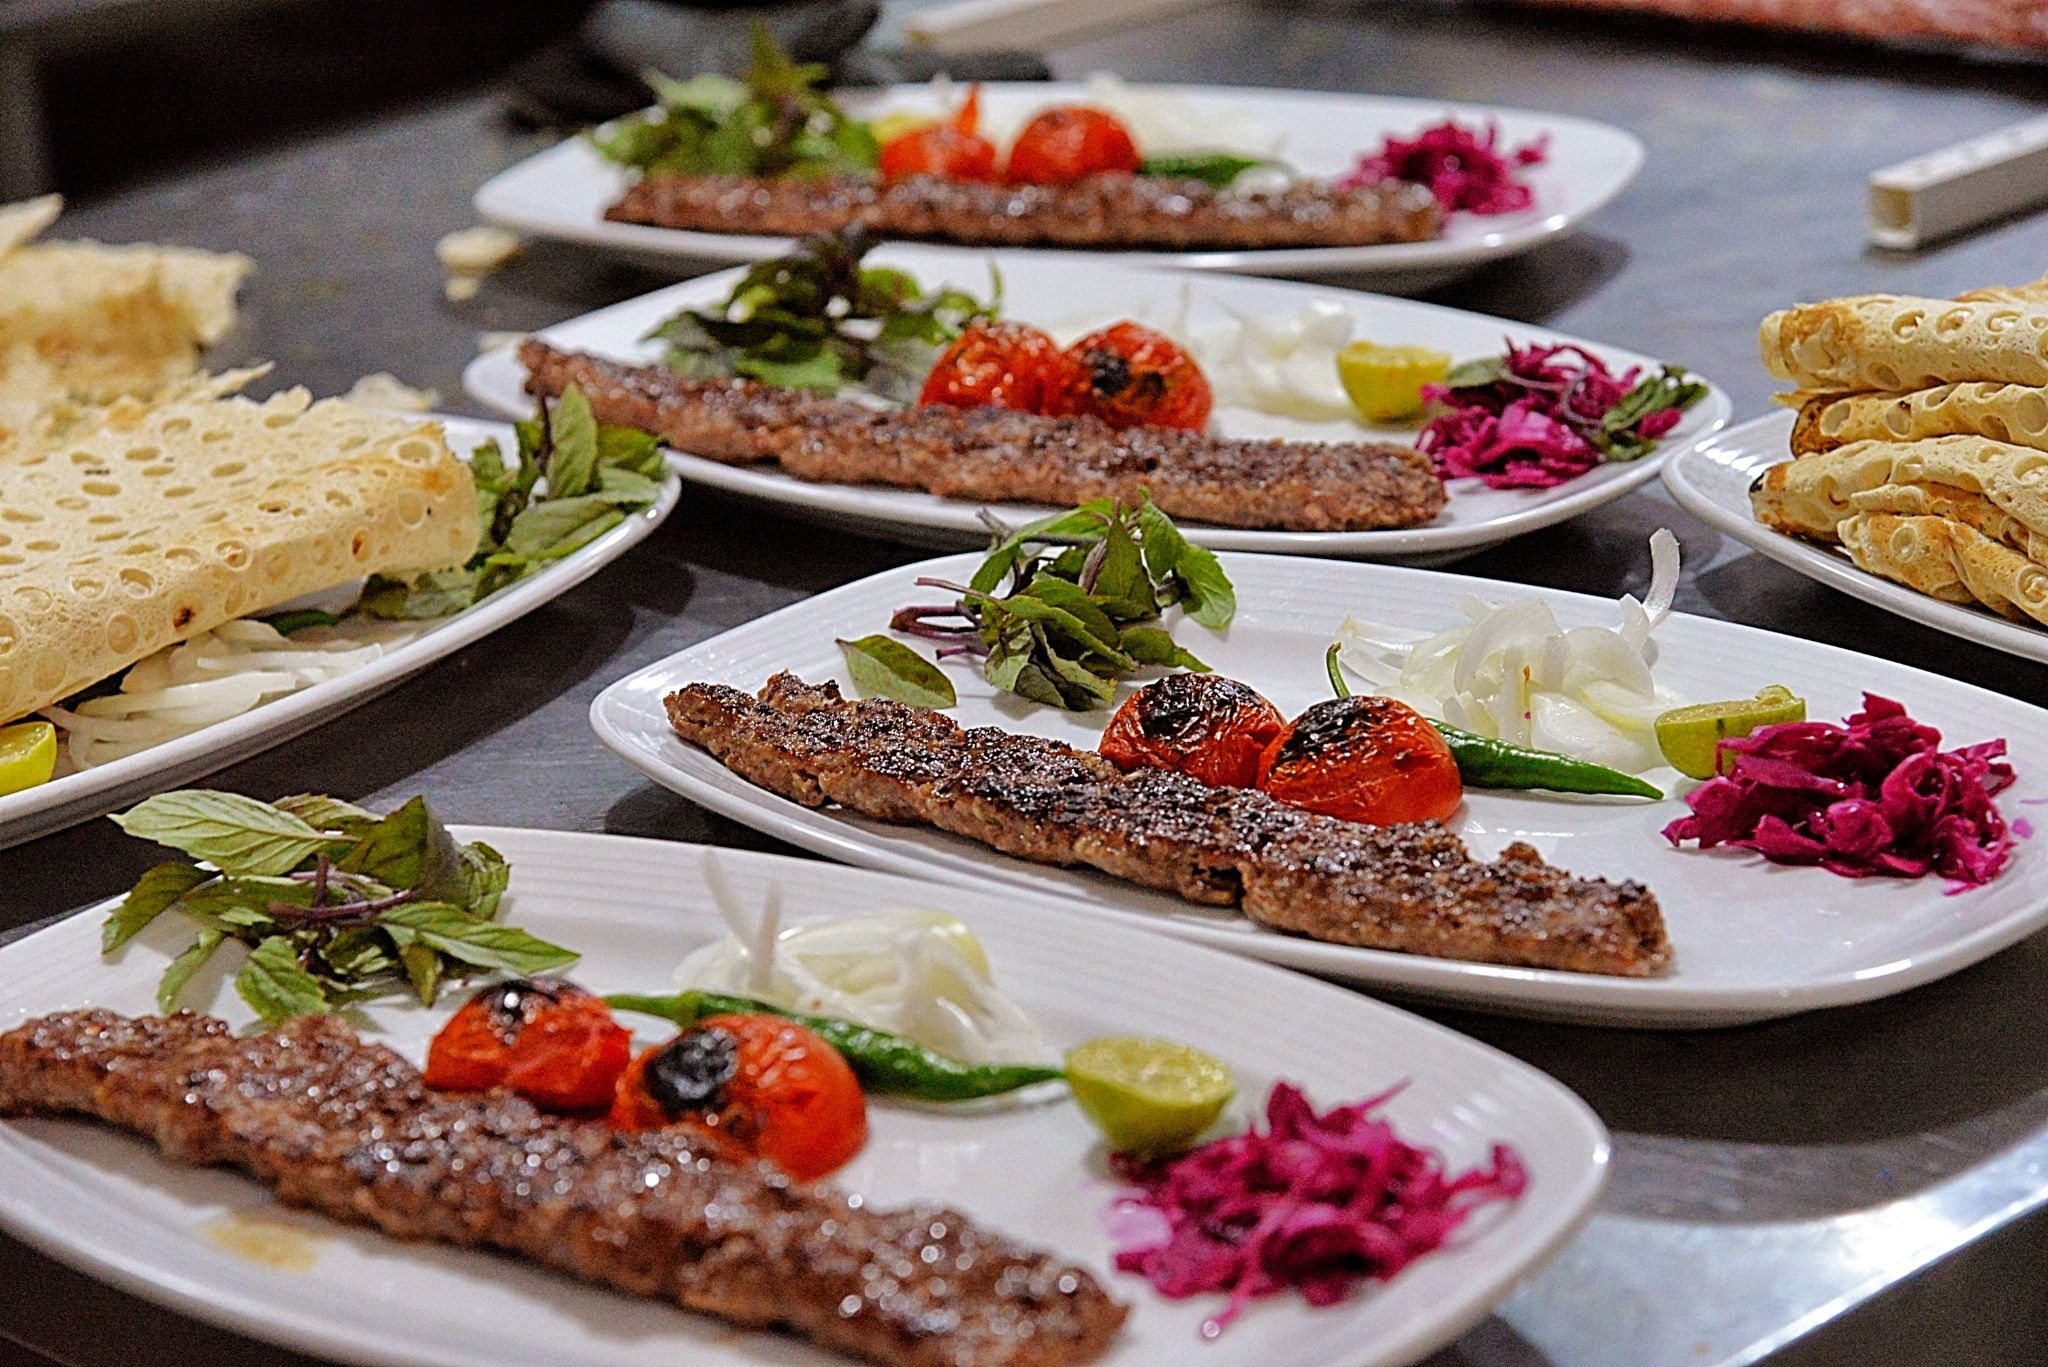
food, dish, cuisine, ingredient, finger food, appetizer, brunch, staple food, la carte food, produce, recipe, hors d oeuvre, meal, garnish, vegetarian food, meze, platter, mediterranean food, Iranian cuisine, greek food